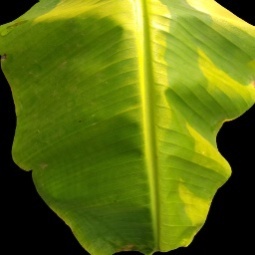
Label: Calcium